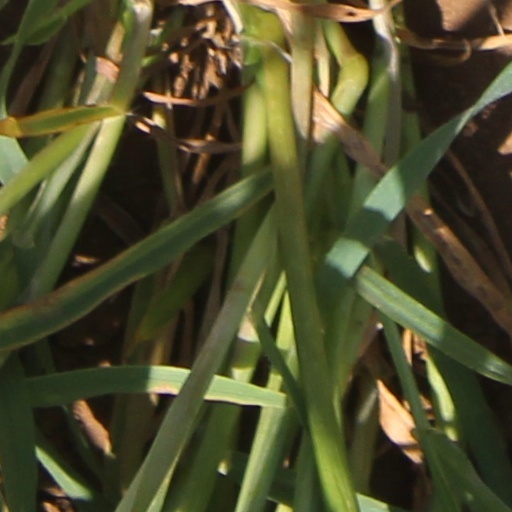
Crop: wheat